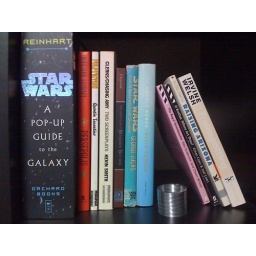
Unboxing some of my books in my new home office. Only important stuff.